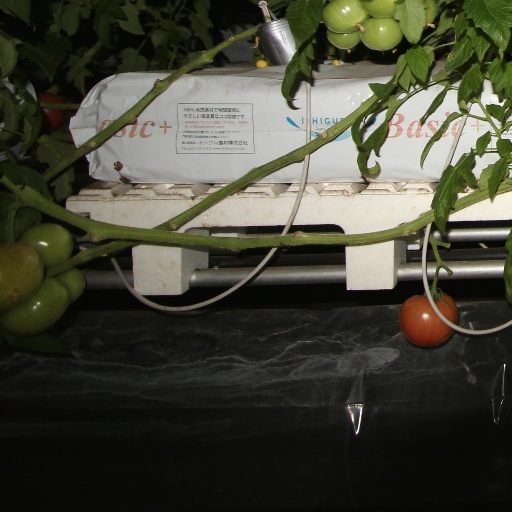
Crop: tomato